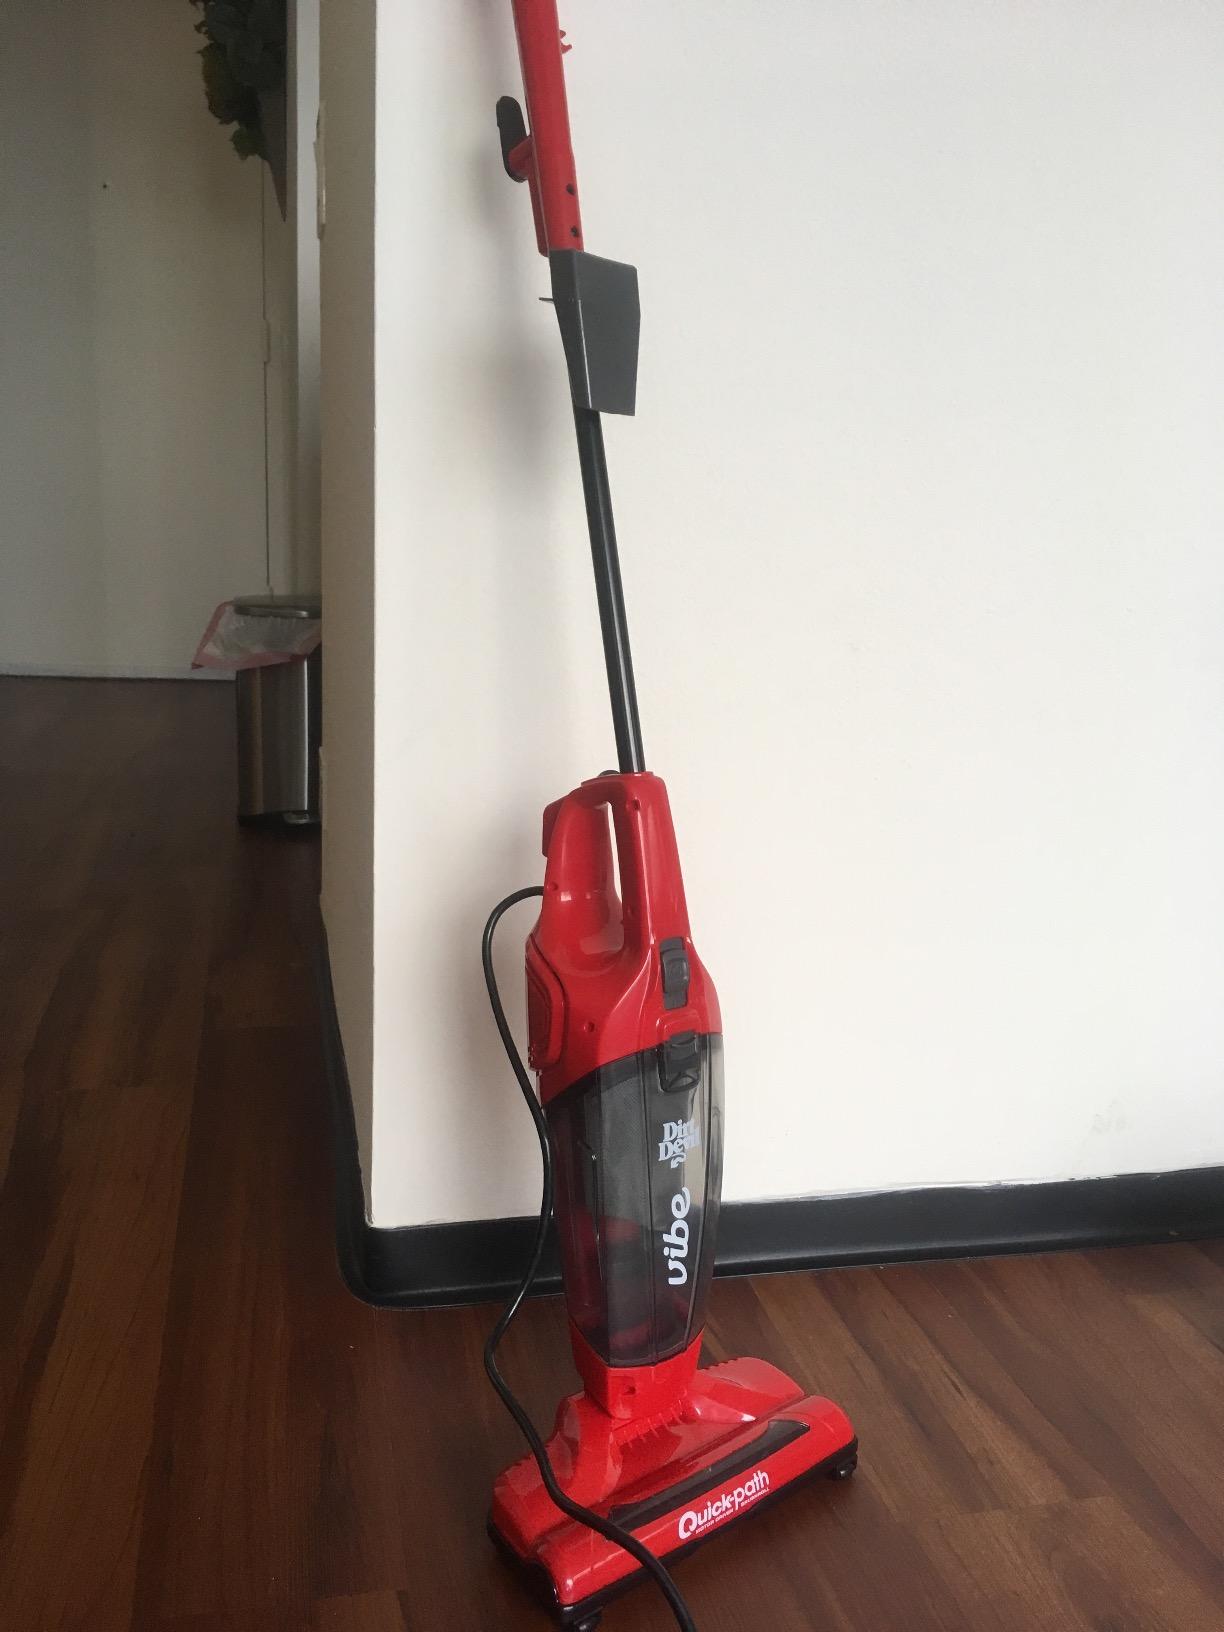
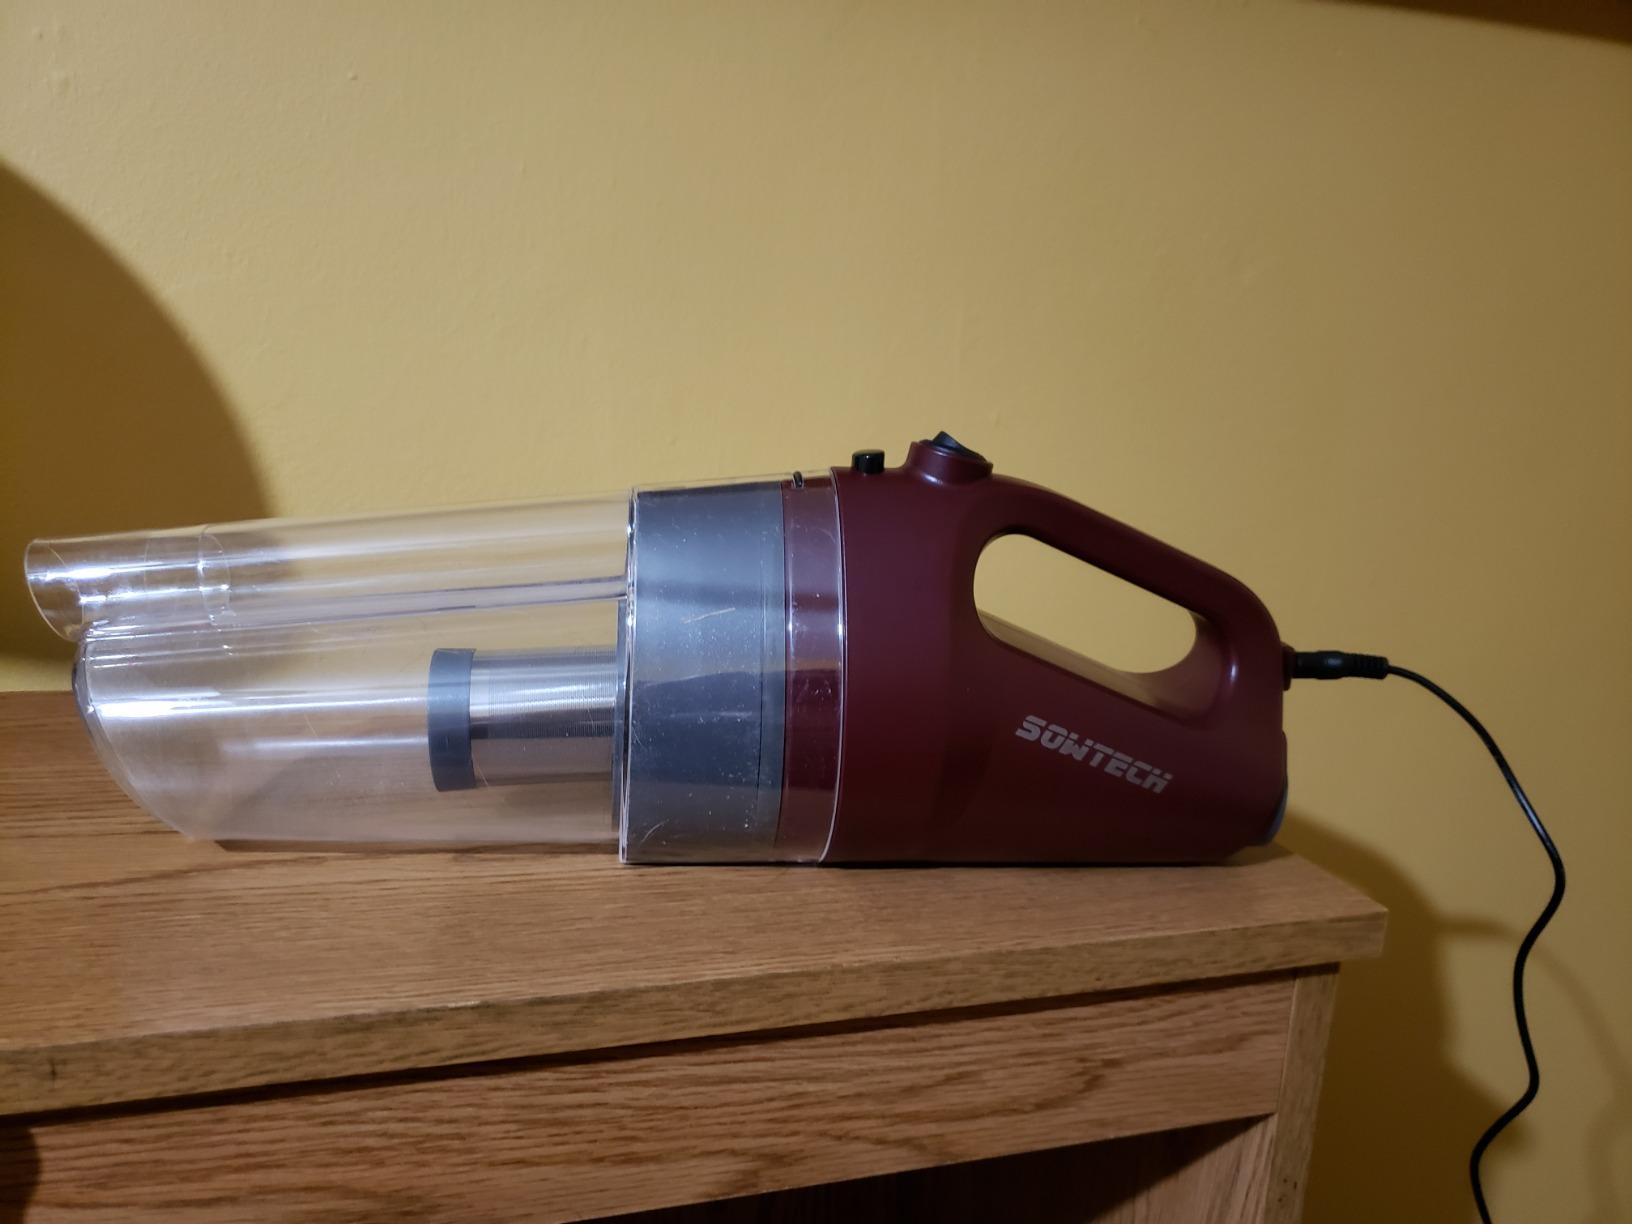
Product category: items_vacuum
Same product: no